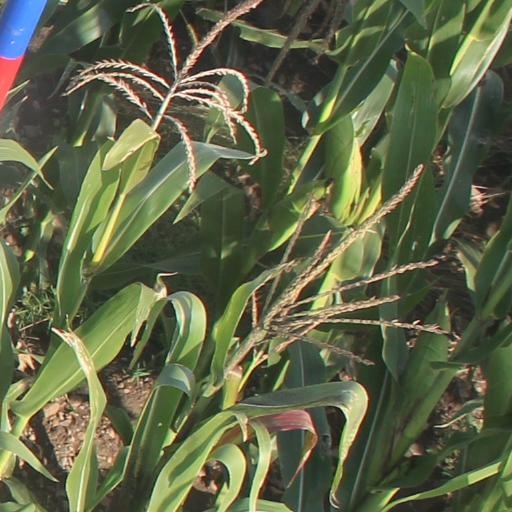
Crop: maize; corn